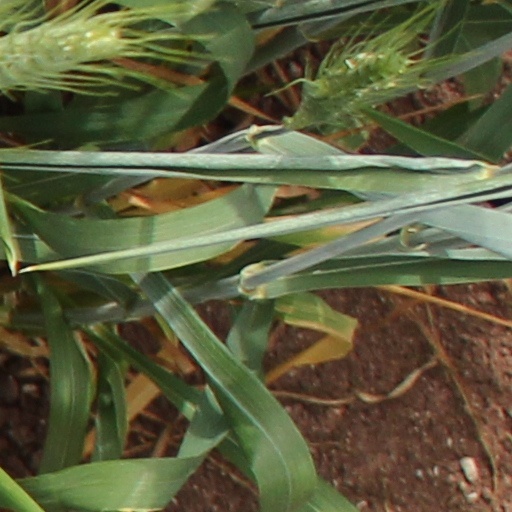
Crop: wheat